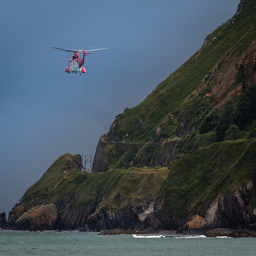
a helicopter that is flying over some water
A helicopter flying over a lush green island.
A helicopter is flying over the water near a large hill.
there is a red and white plane flying low to the water
a helicopter flying over a boy of water